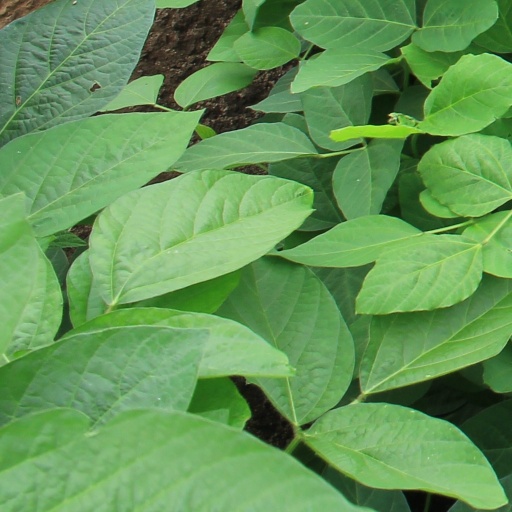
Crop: soybean